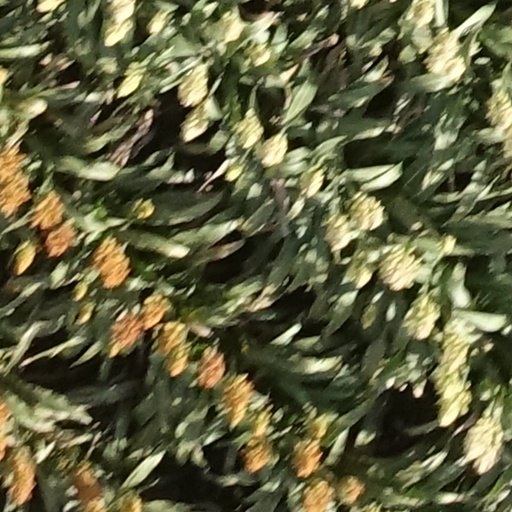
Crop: sorghum